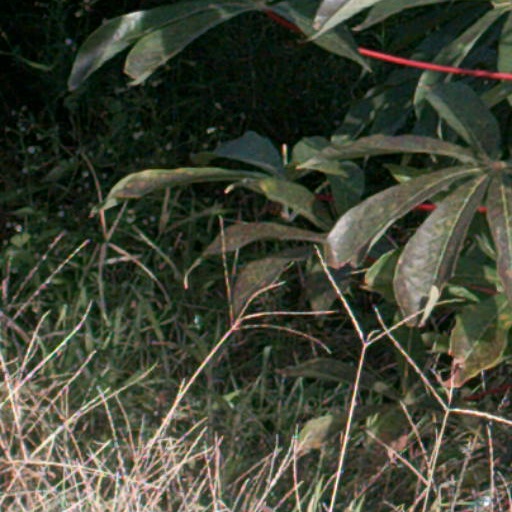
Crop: cassava